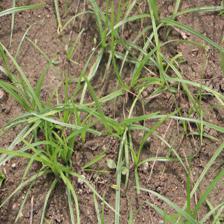
Label: Grass